Mystetskyi Arsenal National Art and Culture Museum Complex

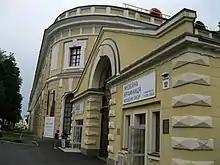
Mystetskyi Arsenal

The Arsenal building was awarded architectural heritage monument status in 1979 and continued to be in use by the armed forces through the beginning of the 21st century. In 2003 Mystetskyi Arsenal National Art and Culture Museum Complex was created from the military facility. Large-scale archaeological excavations took place in the inner courtyard between 2005 and 2009.